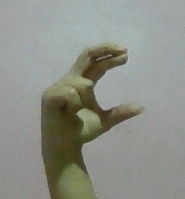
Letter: thal